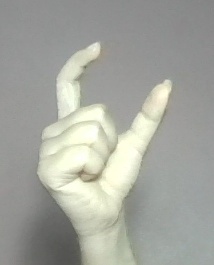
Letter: nun